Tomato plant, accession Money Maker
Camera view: bottom (45 deg); turntable rotation: 330 degrees
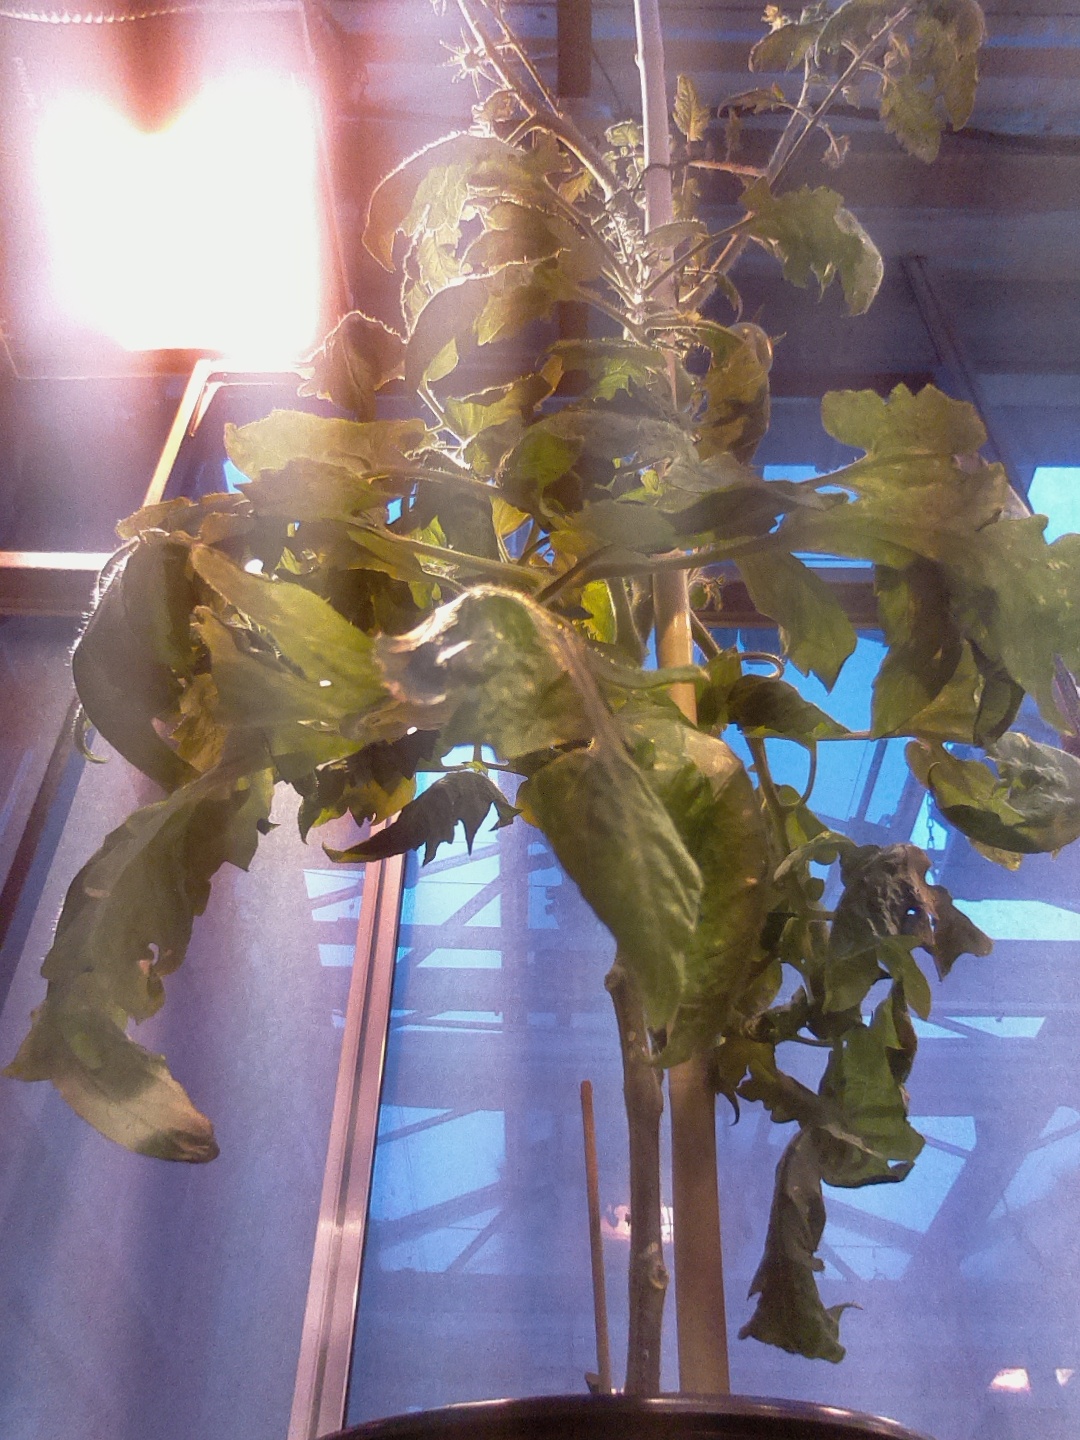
BBCH growth stage 74: 40%-50% of final fruit size